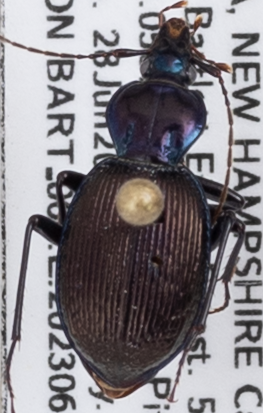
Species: Sphaeroderus canadensis canadensis
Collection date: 2023-06-28
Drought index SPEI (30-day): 1.478
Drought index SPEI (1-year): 1.012
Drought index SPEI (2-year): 0.51